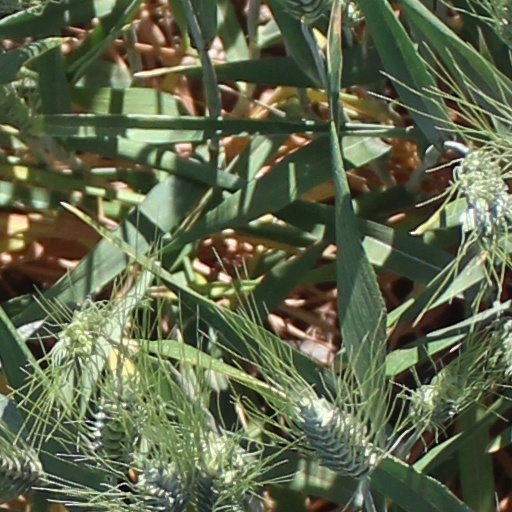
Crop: wheat